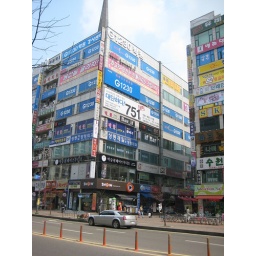
Little America is in this building 7th floor